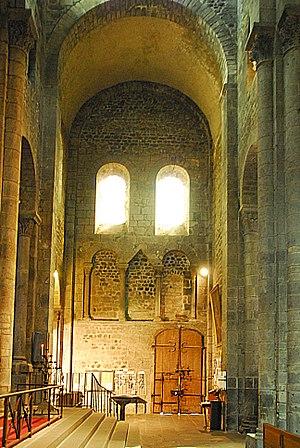
Triplet à mitre du transept sud de N. D. d'Orcival